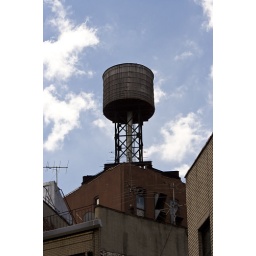
water tower on top of the building in Chinatown New York